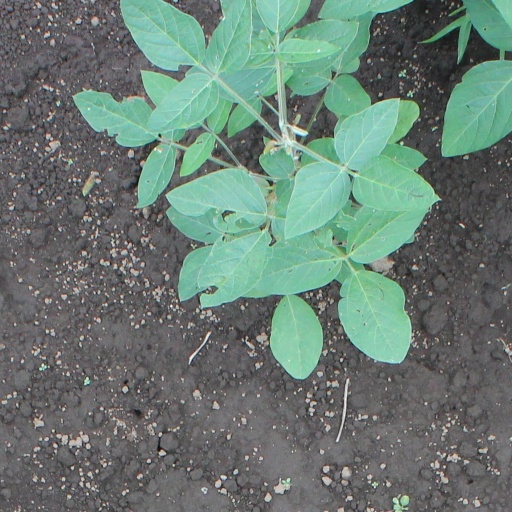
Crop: soybean